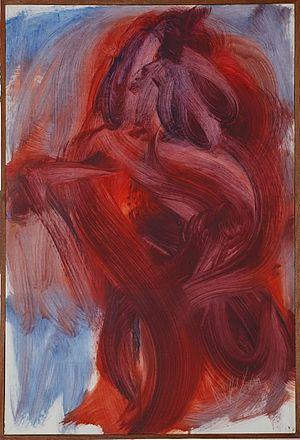
Jean Messagier est un peintre, graveur, sculpteur français. En 1947 a lieu sa première exposition personnelle à Paris, Galerie Arc-en-Ciel. De 1945 à 1949, l'artiste s'était montré sous l'influence de Pablo Picasso et de François Desnoyer qui fut son professeur à l'École nationale supérieure des arts décoratifs de Paris. Messagier a été révélé de nouveau au public lors de l'exposition organisée par Charles Estienne à la Galerie de Babylone, en 1952, sous le titre La Nouvelle École de Paris. L'année suivante, Messagier rompt délibérément avec le post-cubisme à tendance expressionniste. Il s'appuie alors sur Jean Fautrier et Pierre Tal Coat pour élaborer une vision personnelle dans laquelle il restitue "la lumière… une lumière différente de celle des impressionnistes" qu'il avait "pressentie abstraitement". Réalisant aussi bien des sculptures, tapisseries, chars de carnaval, des montgolfières, étiquettes de bouteilles de vin, il fut encore poète, compositeur de musique, écologiste, un humaniste militant et surtout peintre. Rattaché à l'École de Paris d'après-guerre, on le qualifie confusément d'abstrait lyrique, de nuagiste, de tachiste, de paysagiste abstrait.